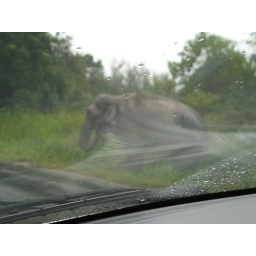
Wild elephant by the road